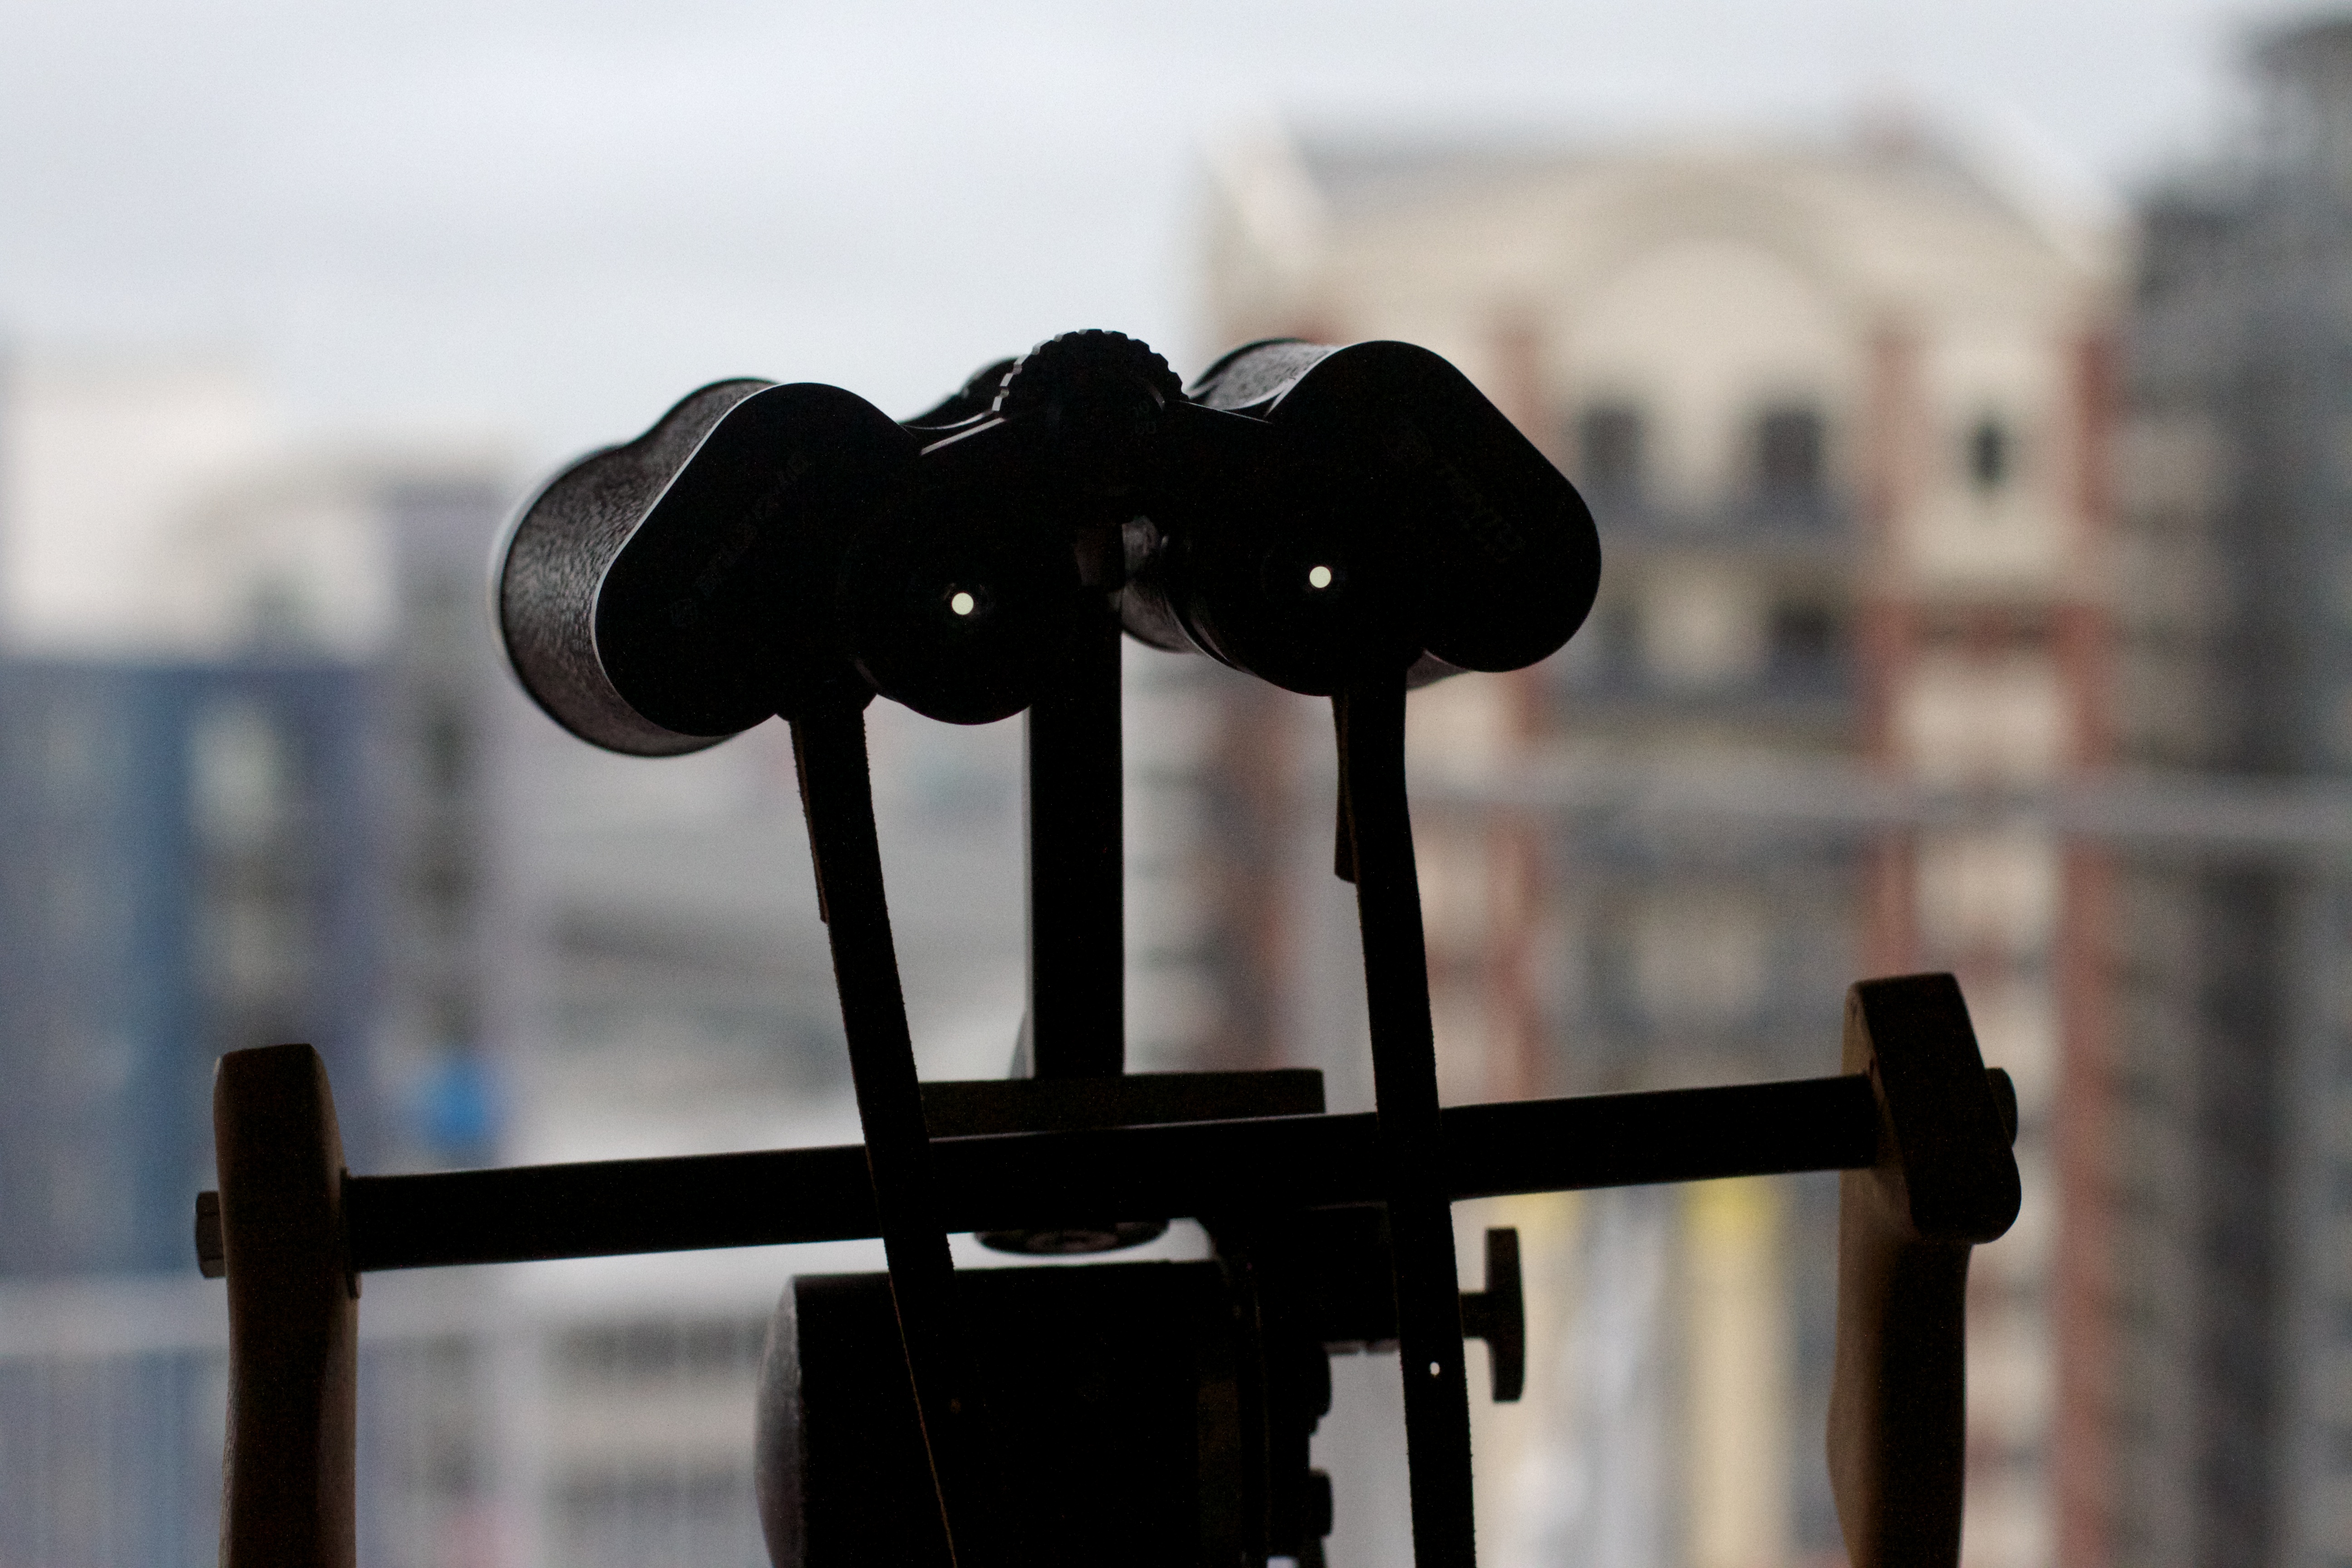
light, street light, black, lighting, photograph, light fixture